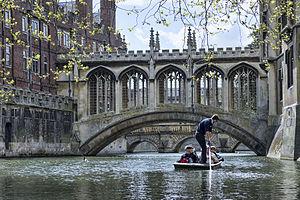
Le ""pont des soupirs"" de Cambridge (St John College)"
Le Pont de Soupirs à Cambridge appartient au Collège Saint-Jean de l'Université de Cambridge. Il a été construit en 1831 et traverse la rivière Cam entre la Troisième Cour du Collège et la Nouvelle Cour. L'architecte était Henry Hutchinson.